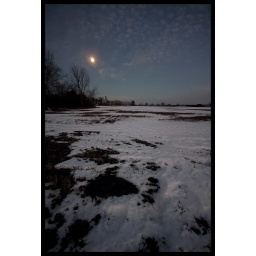
over the field beside mom's house in Sarnia